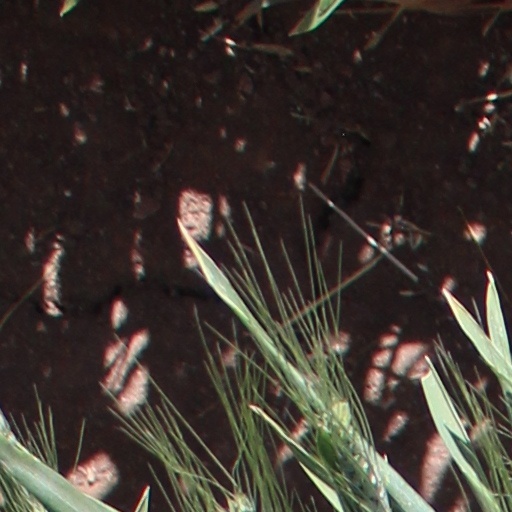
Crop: wheat